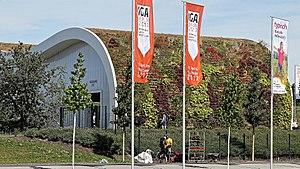
L'Exposition horticole de 2017 est une exposition internationale qui se déroule du 13 avril au 15 octobre 2017 aux Jardins du monde de Berlin-Marzahn. Le sénat de Berlin a présenté la candidature de Berlin en 2009.